Cécile Thévenet

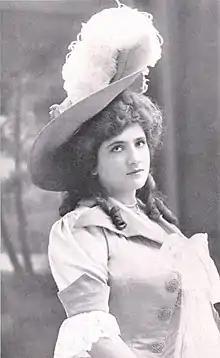
Cécile Thévenet, as Charlotte in "Werther", from a 1905 publication.

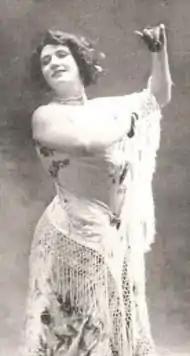
Cécile Thévenet, in costume for "Carmen", from a 1905 publication.

Cécile Thévenet was born in Bruges, the daughter of Alphonse Thévenet and Anne Van Vyve. Her father was a music teacher and baritone singer. She was raised and educated in Brussels. Her brothers (1870-1937) and Louis (1874-1930) became painters.